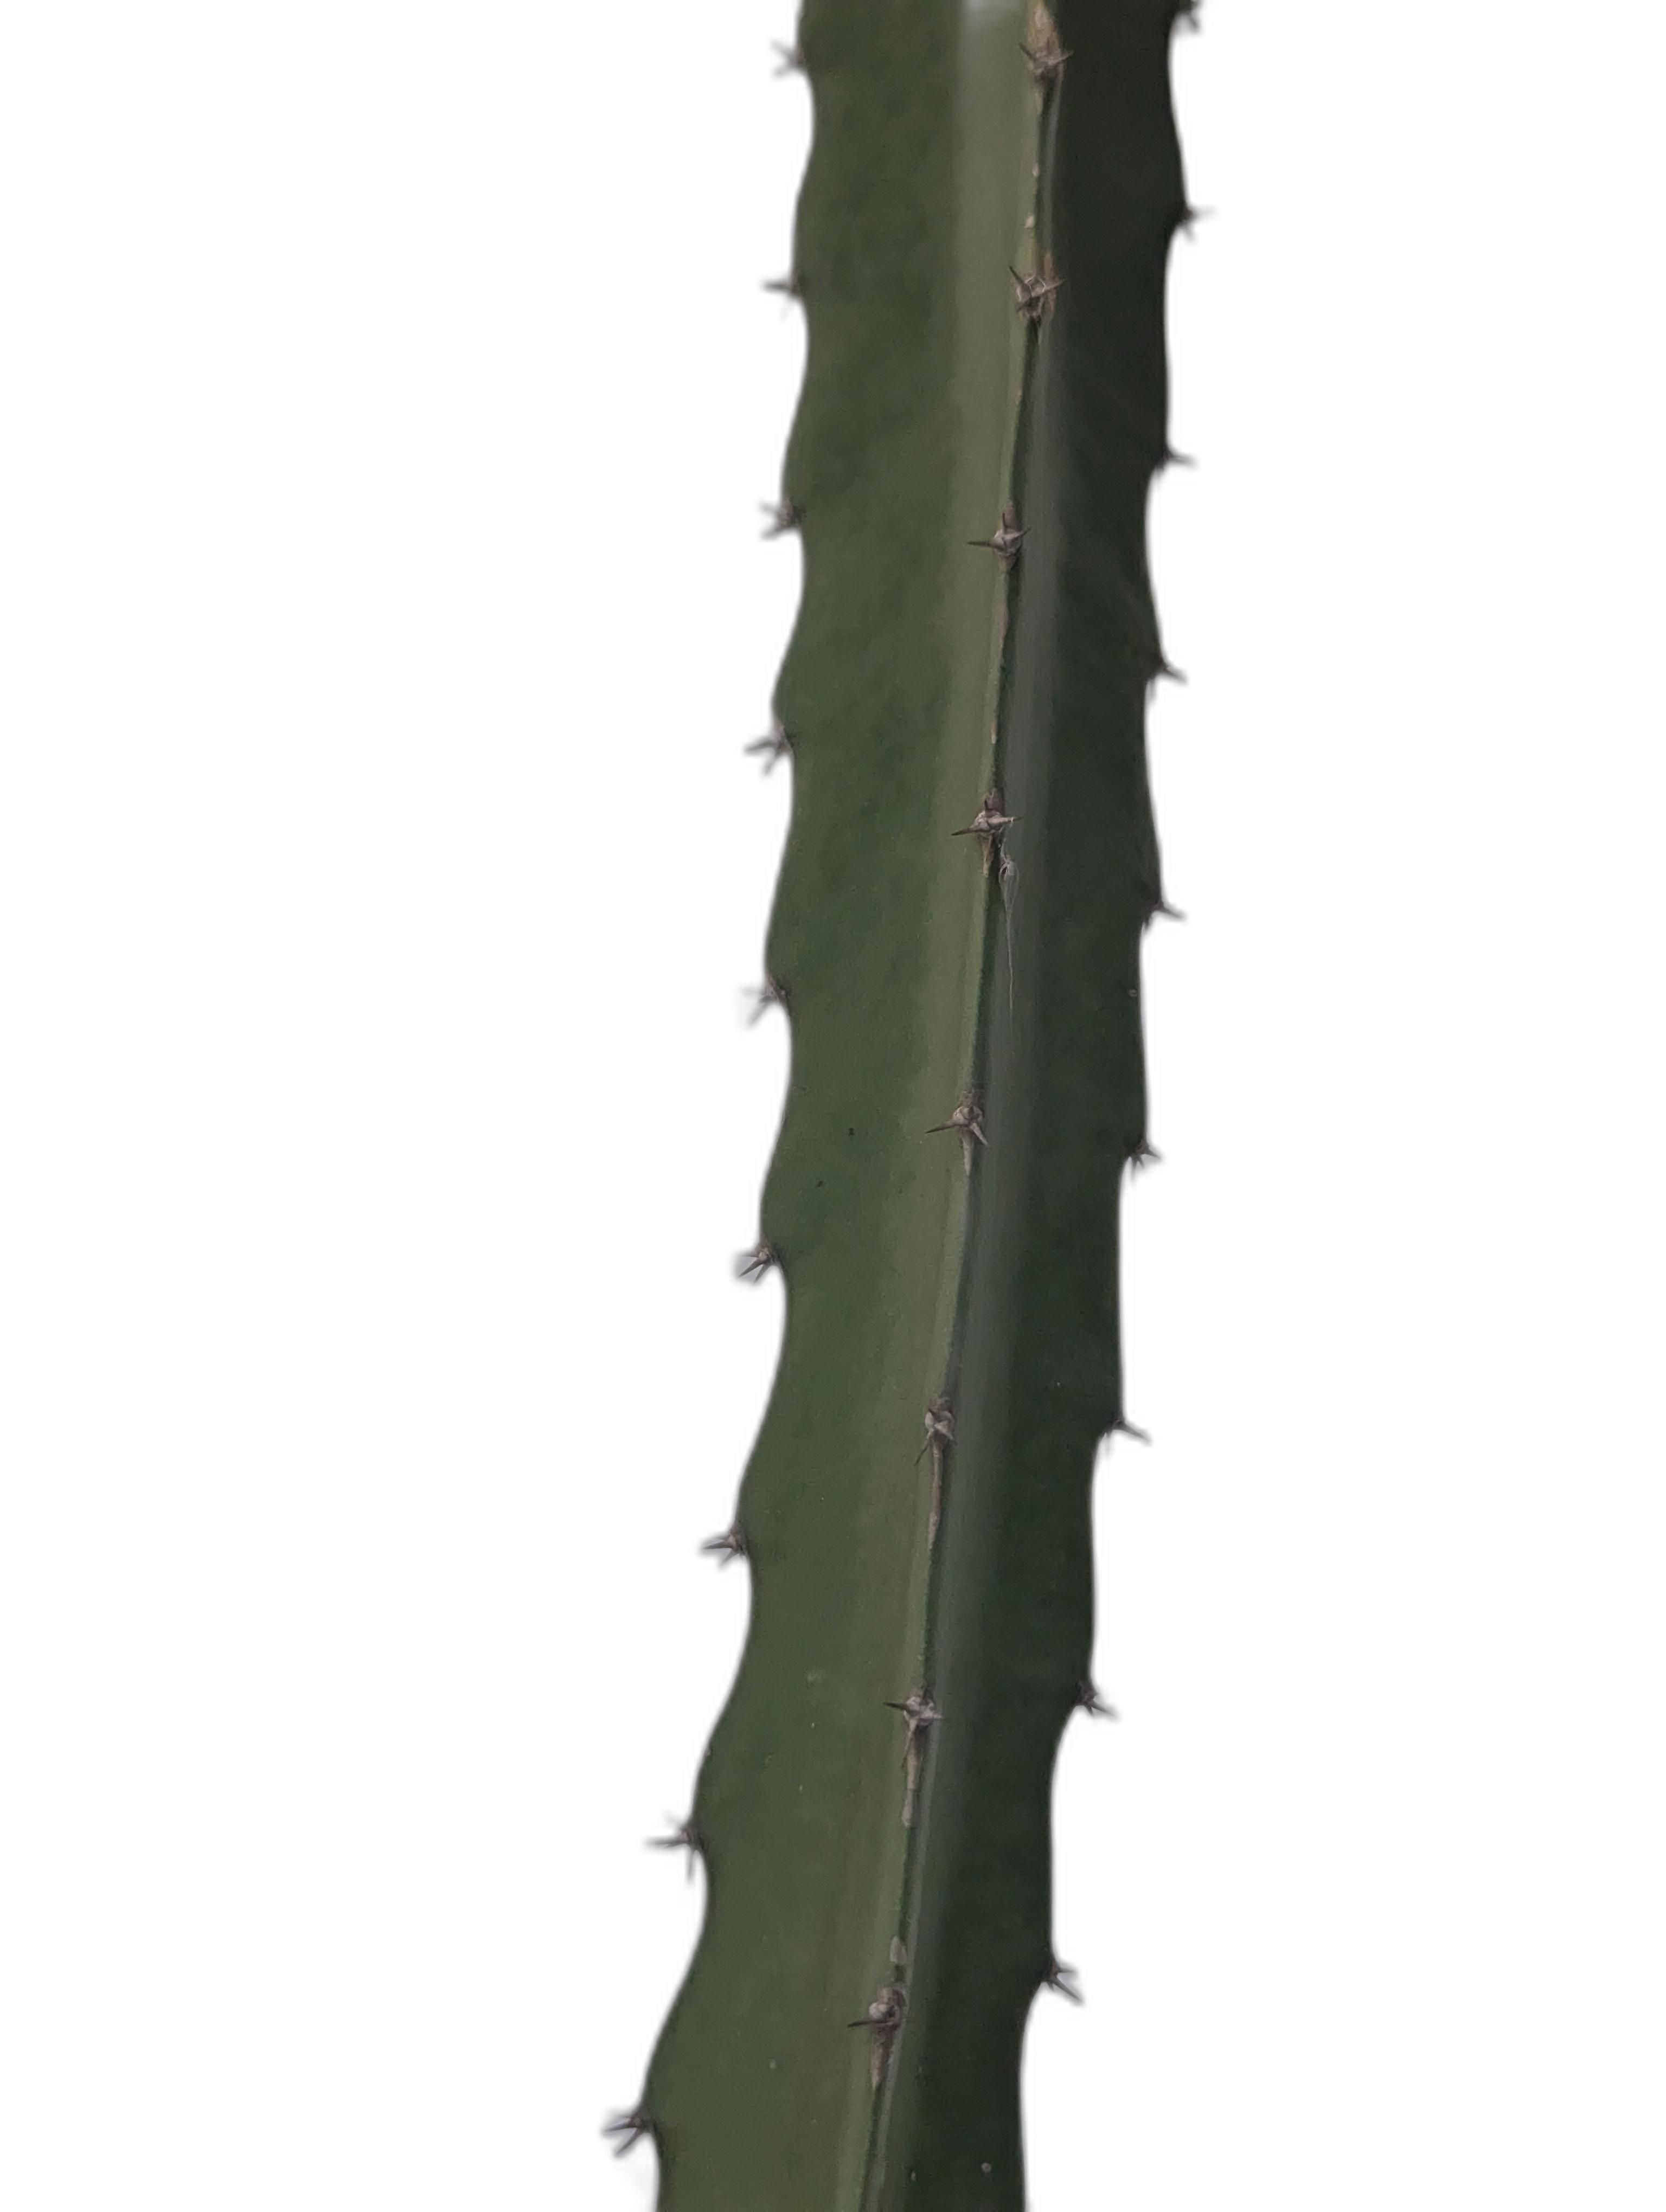
Label: Good leaf